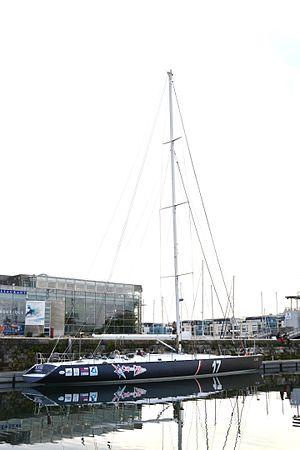
Le voilier de compétition «
Kriter VIII est un voilier monocoque destiné à la course au large.